LDRSHIP

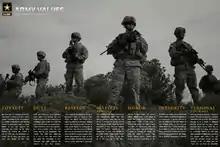
US Army Values poster

LDRSHIP (pronounced "leadership") is an acronym for the seven basic values of the United States Army: